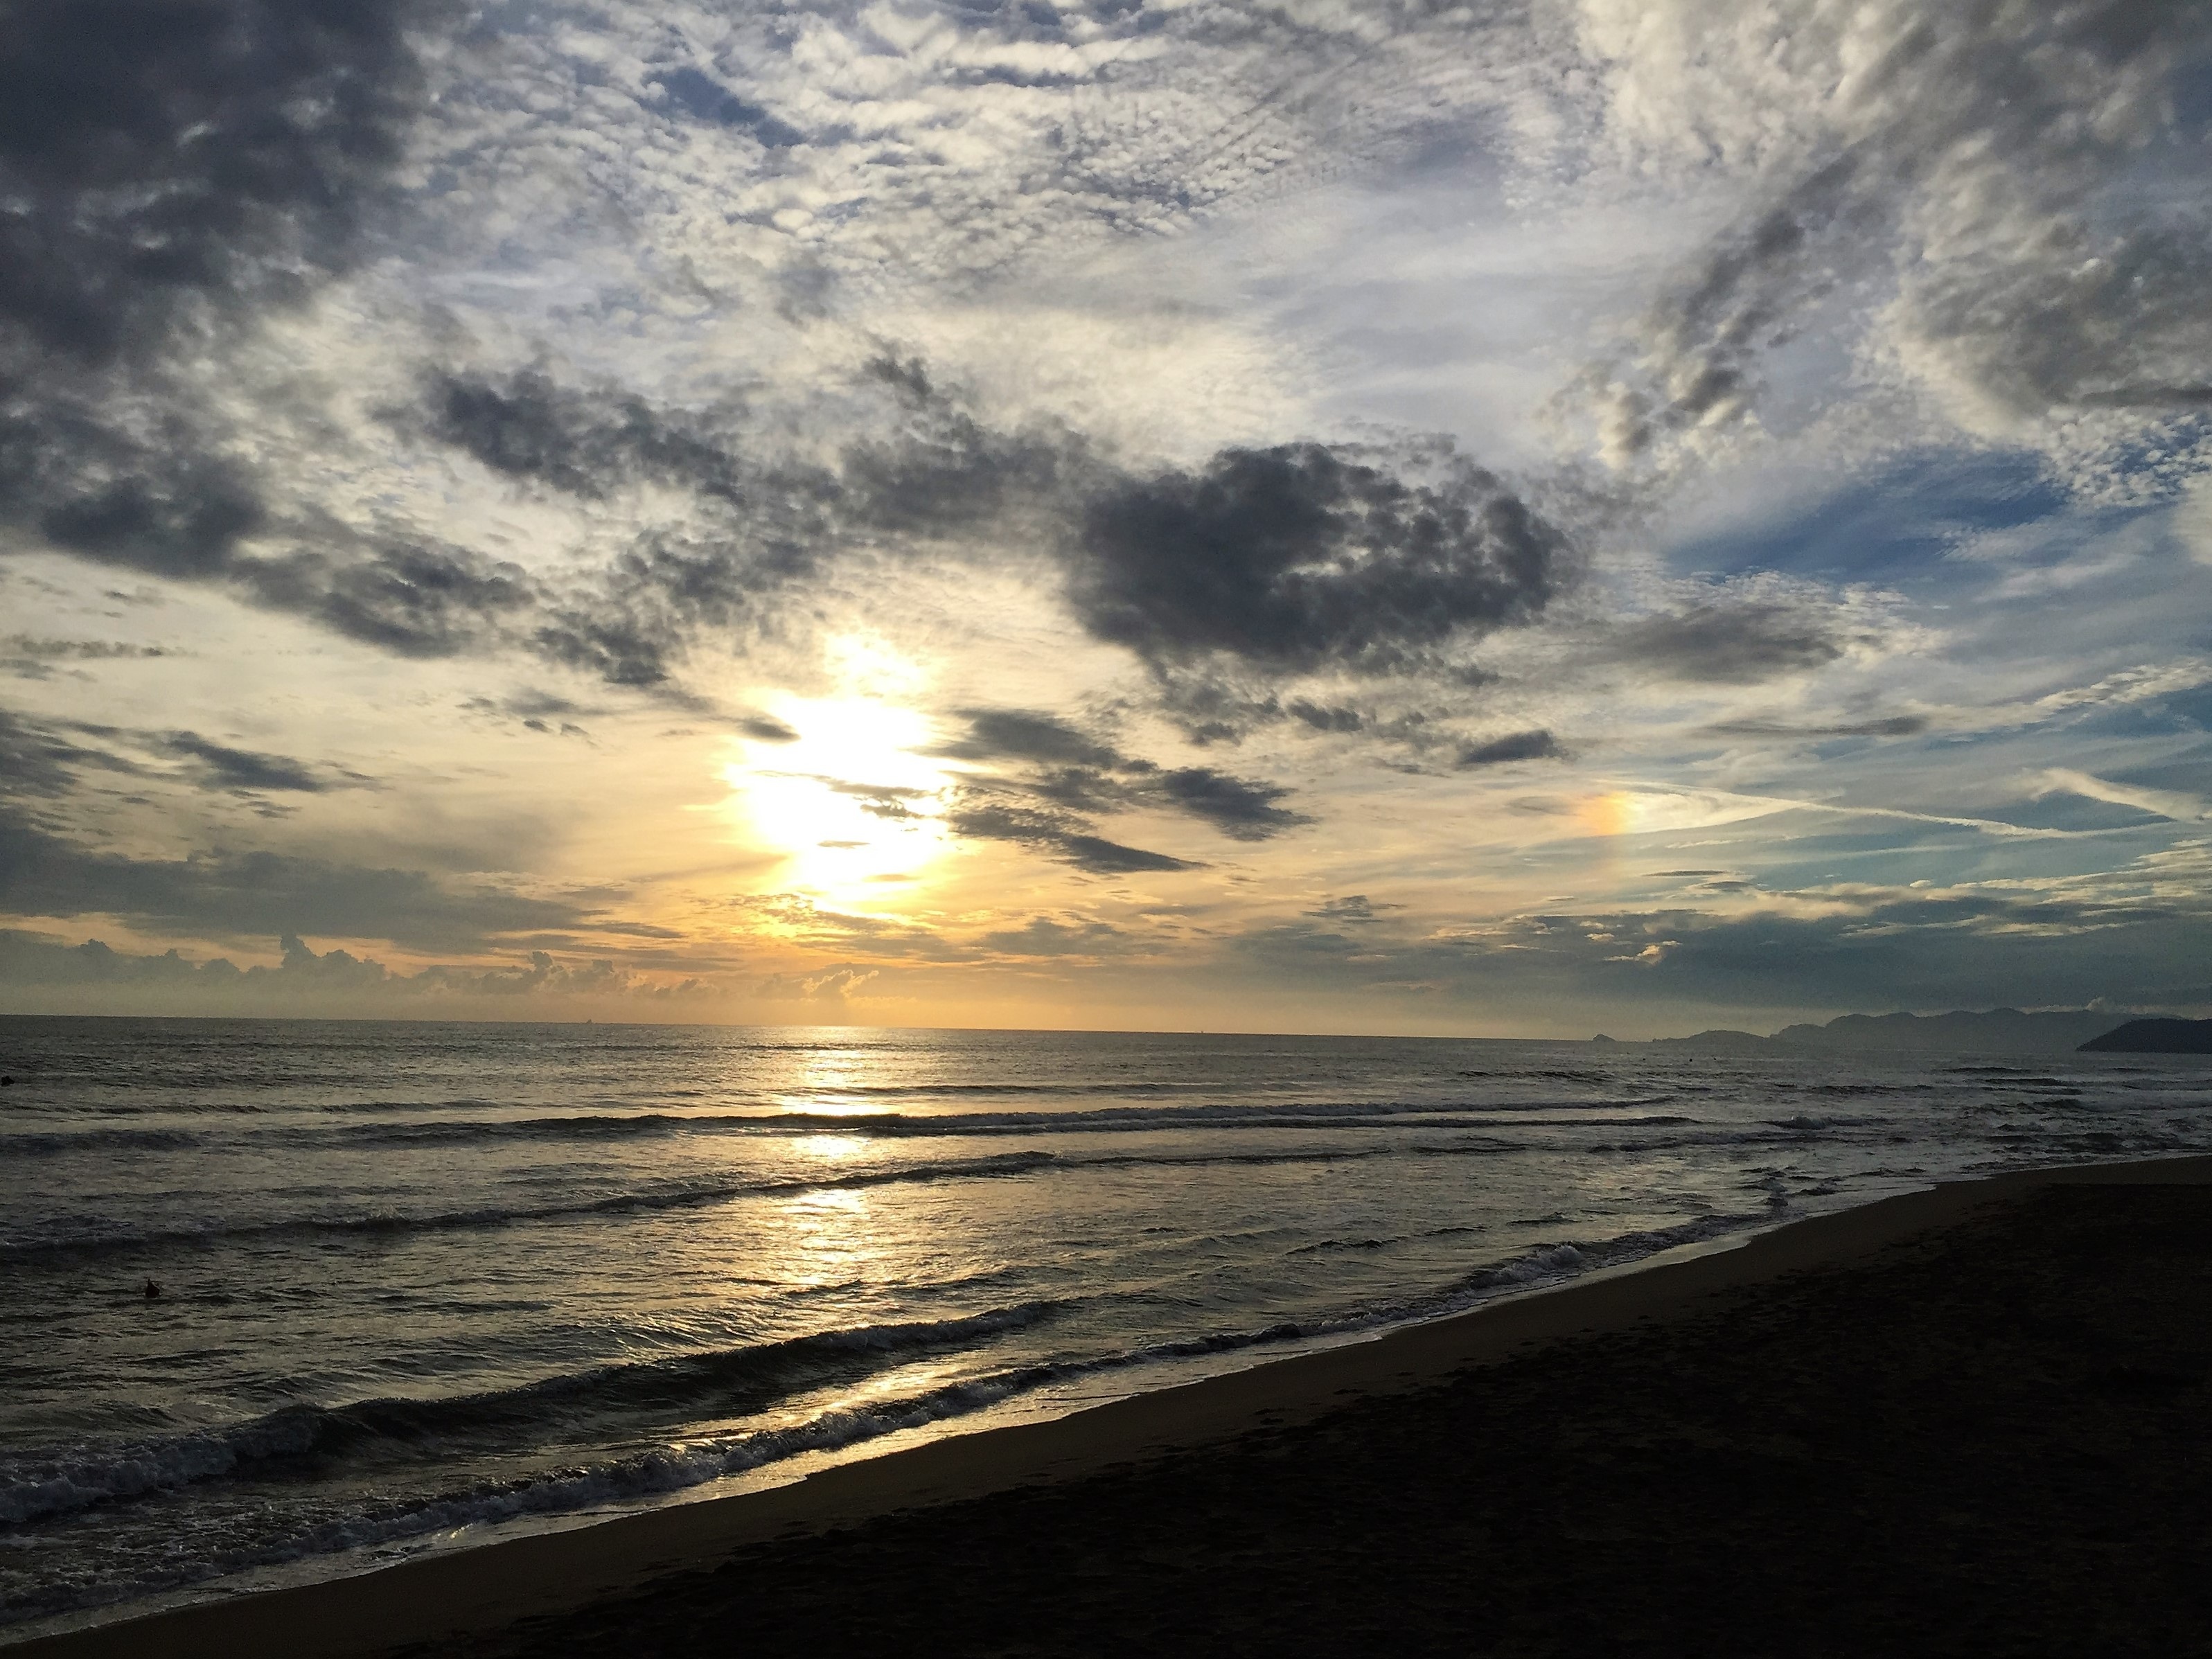
beach, sea, coast, water, sand, ocean, horizon, cloud, sky, sun, sunrise, sunset, sunlight, morning, shore, wave, dawn, dusk, evening, surf, body of water, clouds, abendstimmung, afterglow, evening sky, wind wave